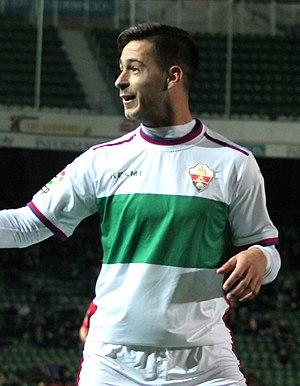
Sergio León Limones, né le 6 janvier 1989 à Palma del Río, est un footballeur espagnol qui évolue au poste d'attaquant au Levante UD.